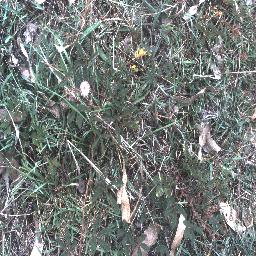
Label: negative